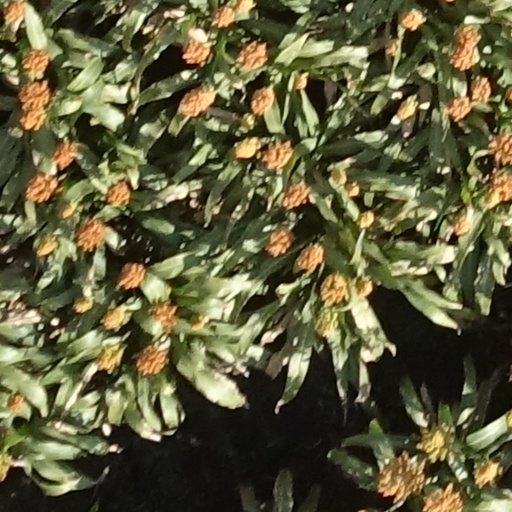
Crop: sorghum